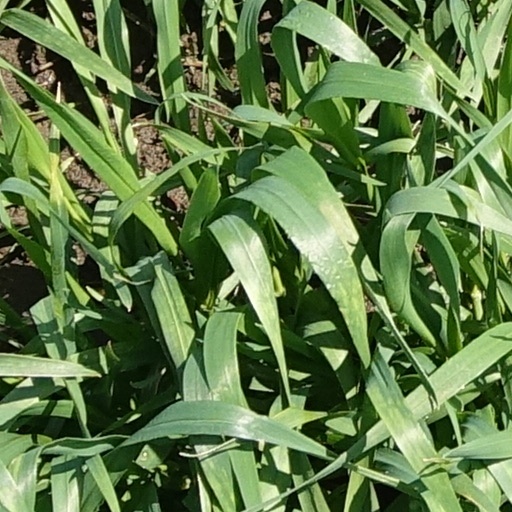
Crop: wheat